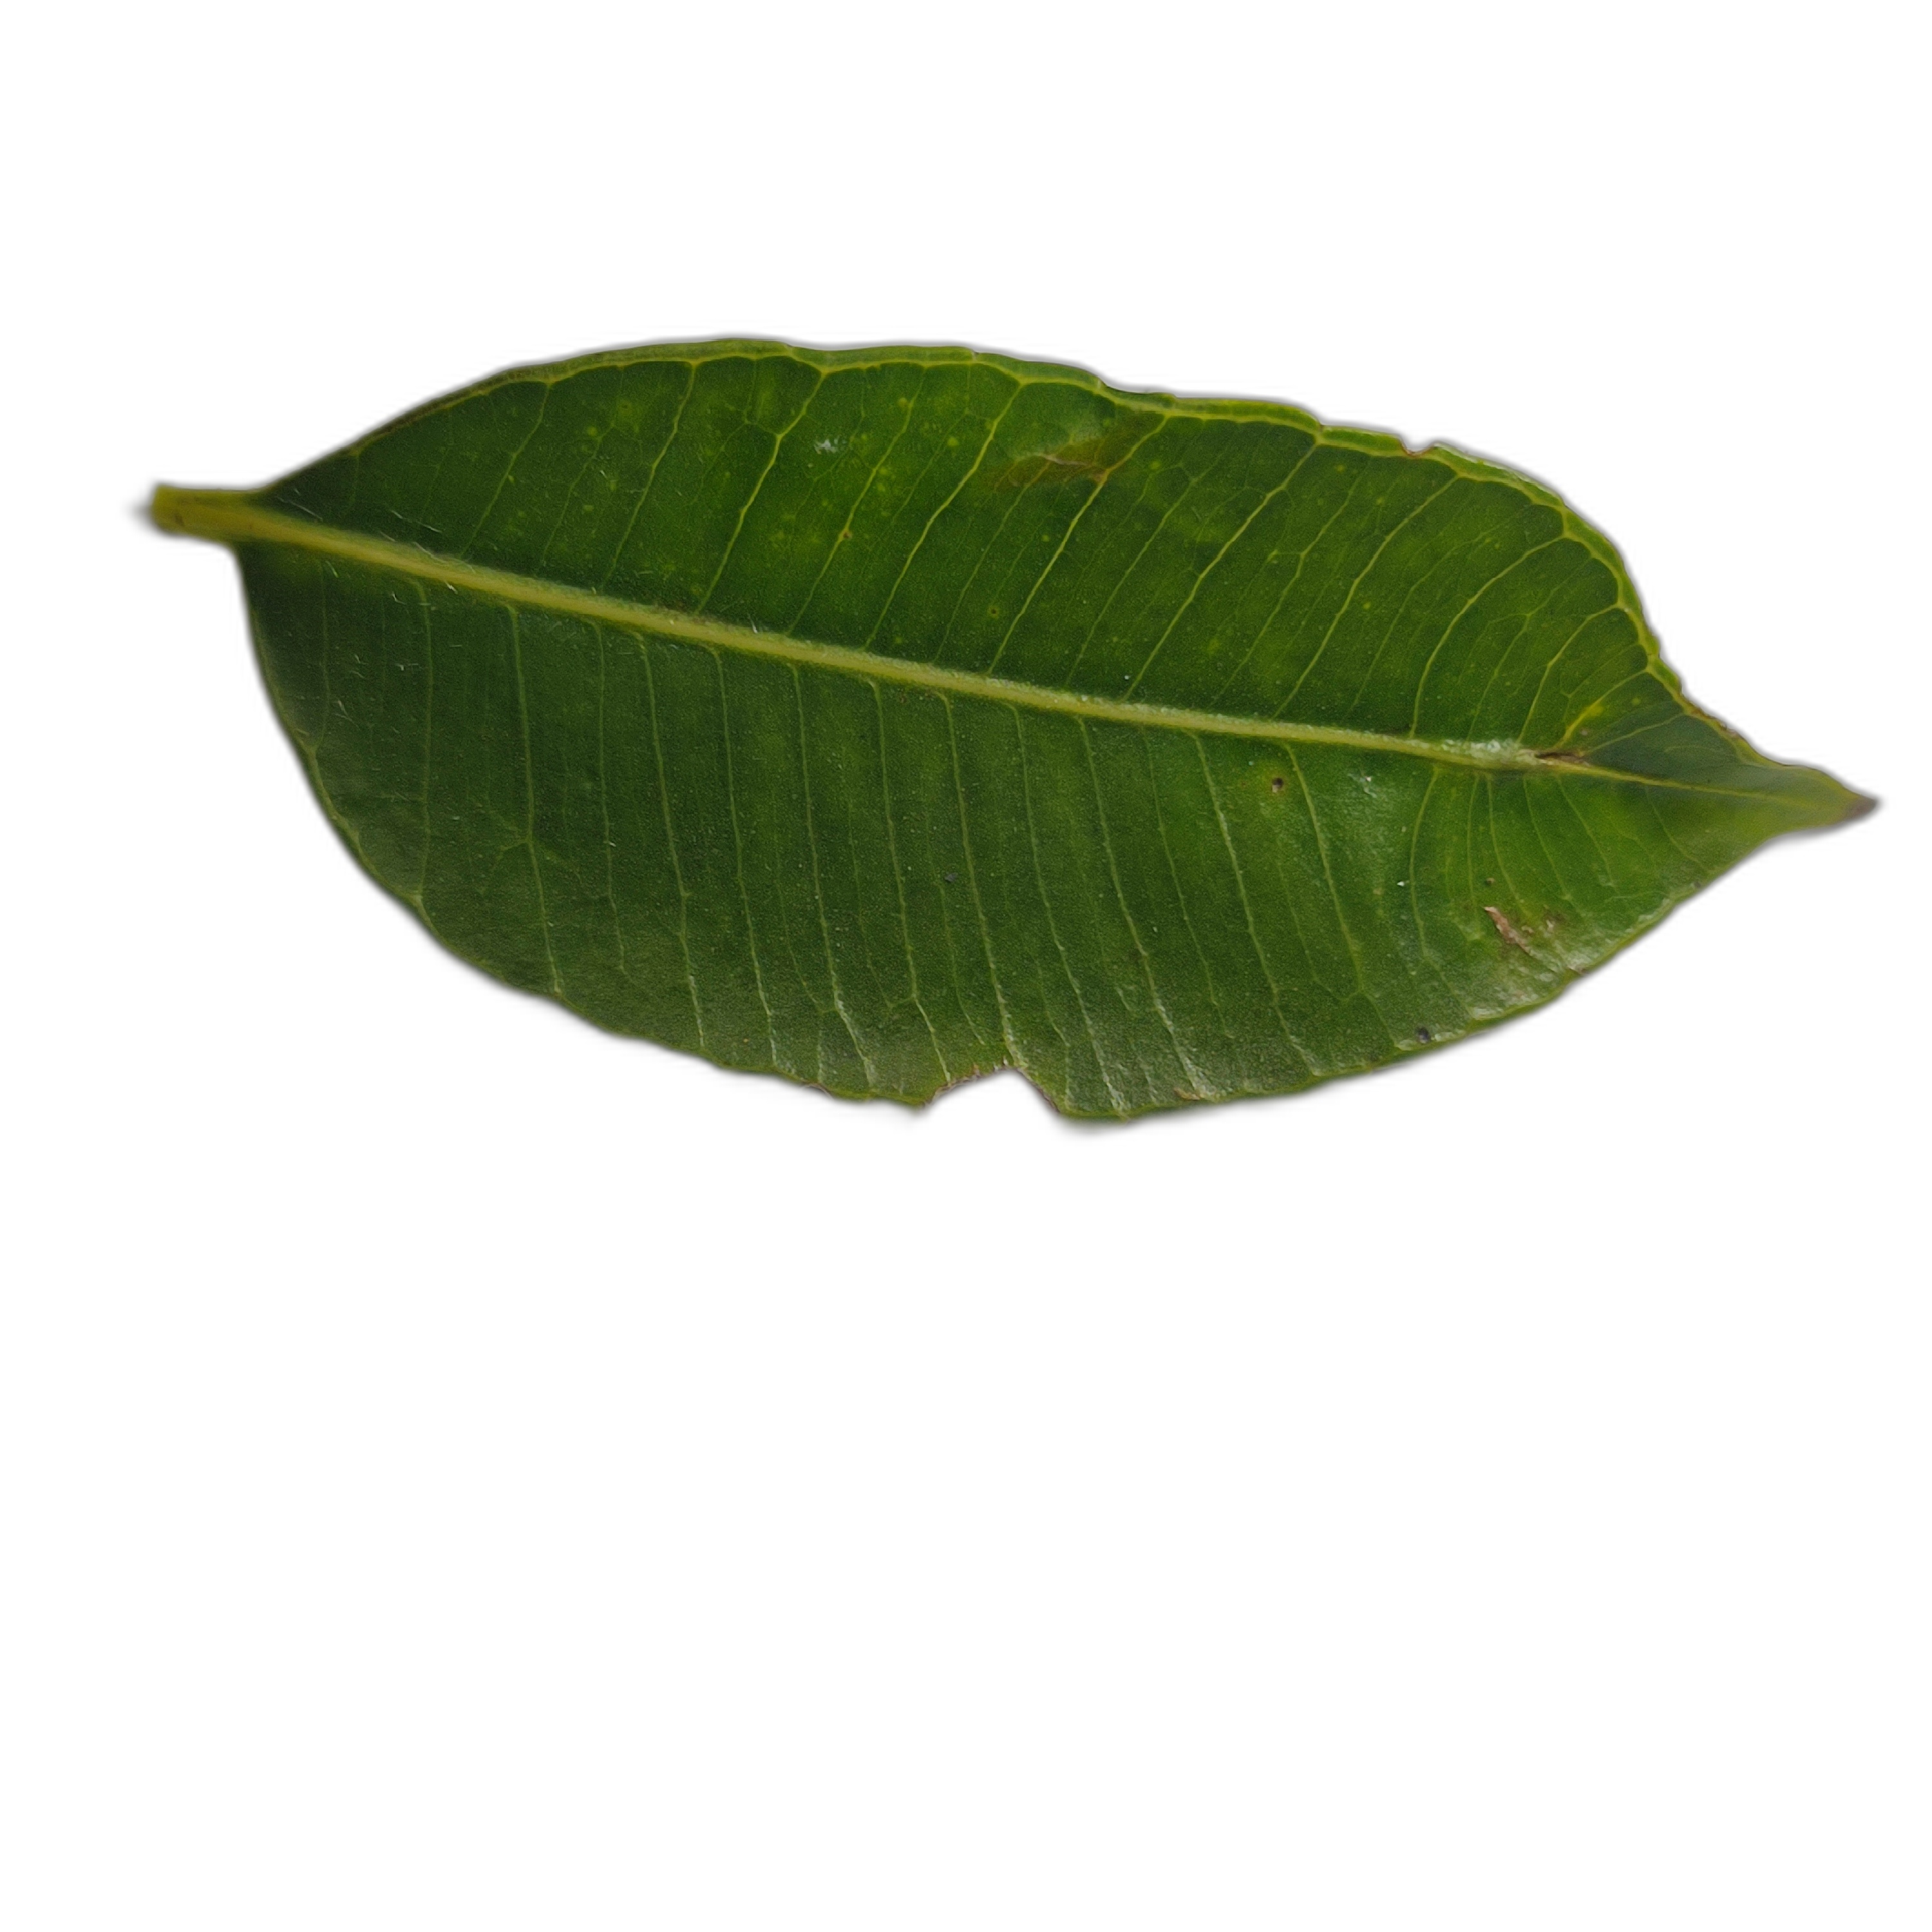
Label: healthy